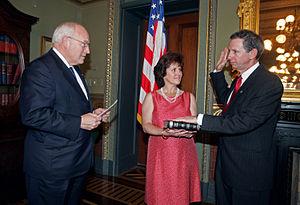
Le Dʳ Michael Douglas Griffin est un physicien et ingénieur aérospatial américain. Il a été administrateur de la NASA du 13 avril 2005 au 20 janvier 2009.